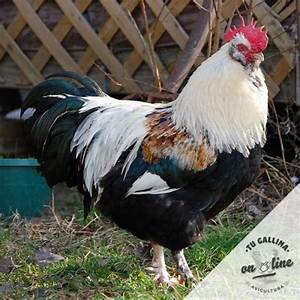
Label: chicken